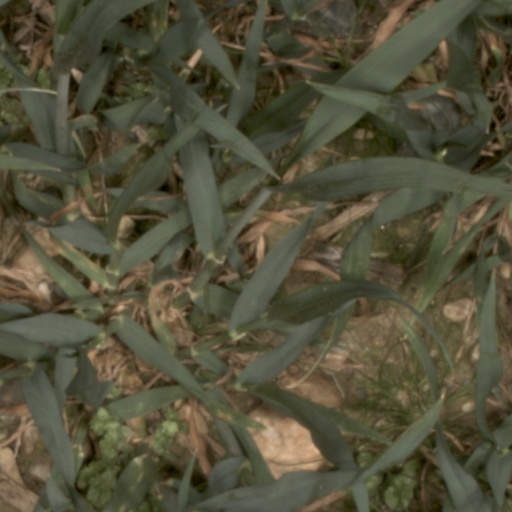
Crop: wheat